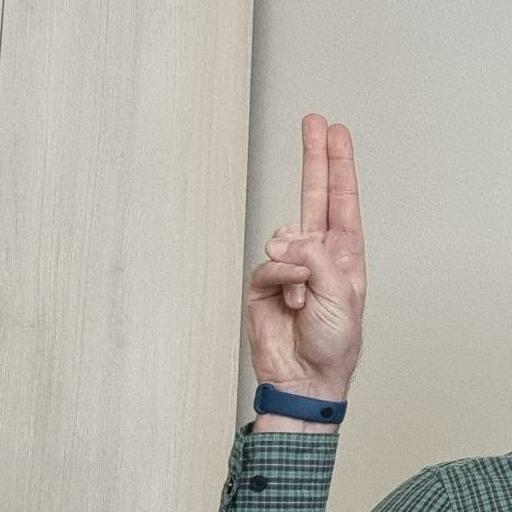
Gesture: two_up